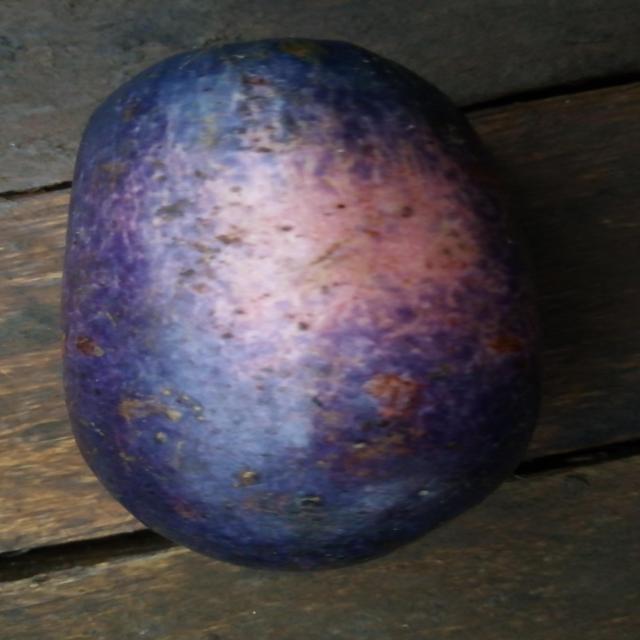
Plum grade: unripe